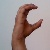
The image shows a hand gesture representing the letter 'C' in Indian Sign Language.